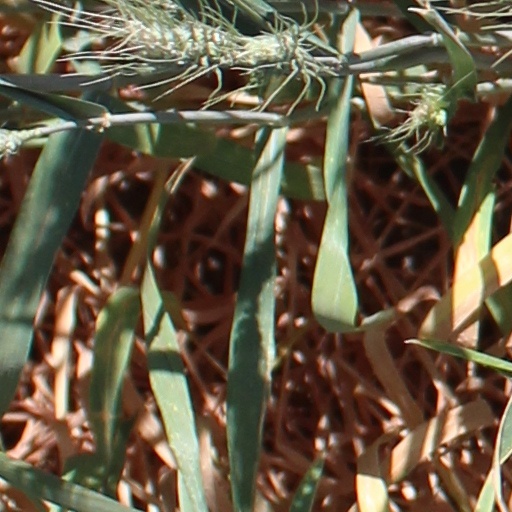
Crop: wheat